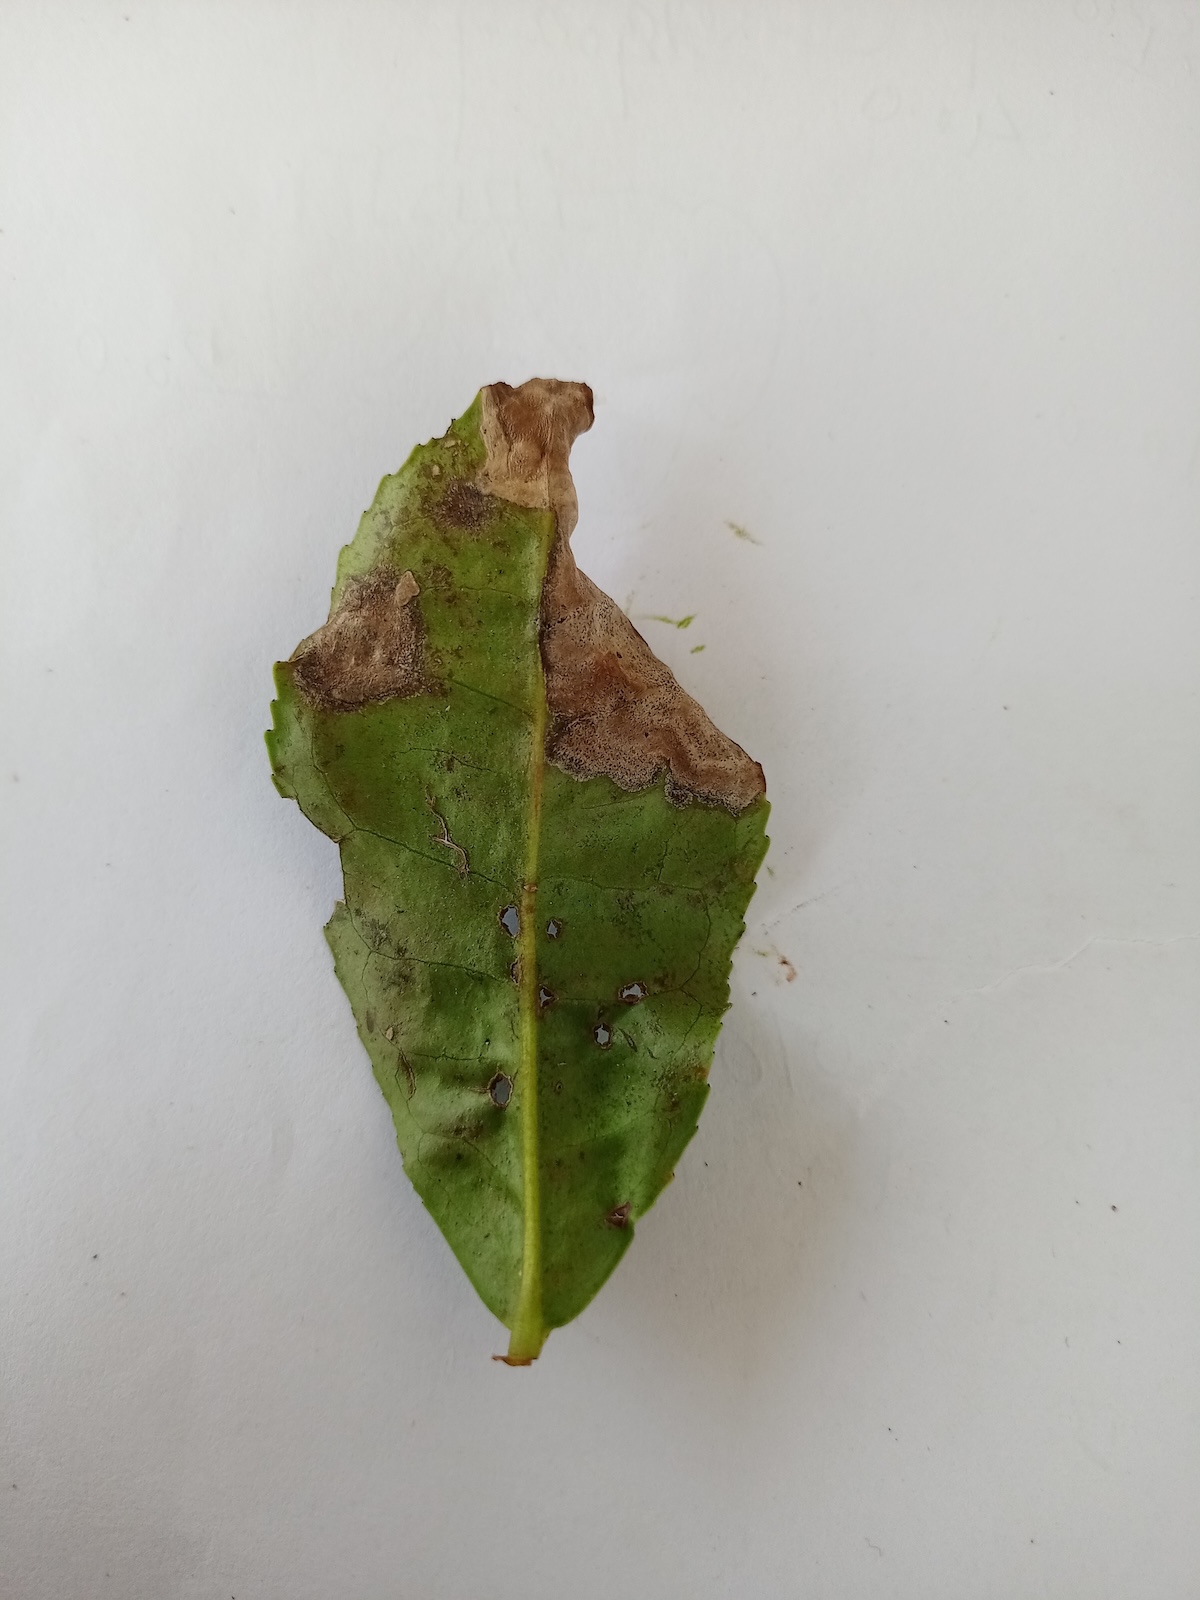
Label: Gray Blight